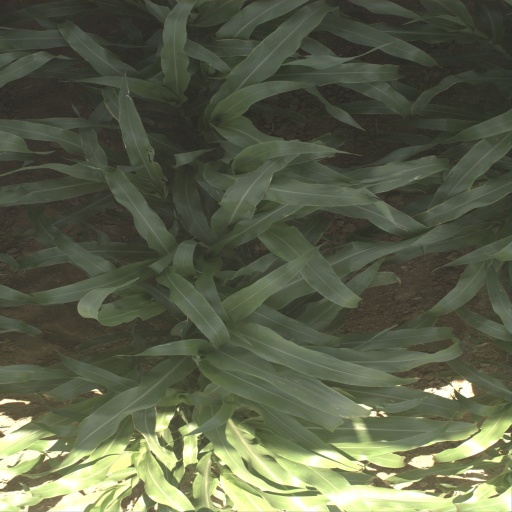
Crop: sorghum